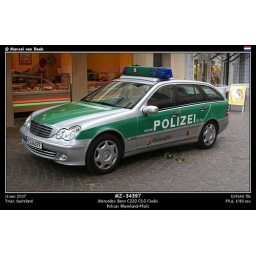
Mercedes Benz C220 CDI Combi of the German Polizei of Rheinland-Pfalz; car was spotted in the city of Trier.